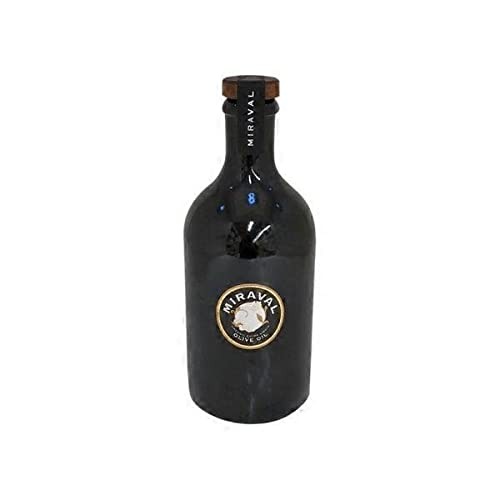
Item Name: Miraval, Organic Extra Virgin Olive Oil, 16.9 Ounce
Value: 16.9
Unit: Ounce

Price: 8.97